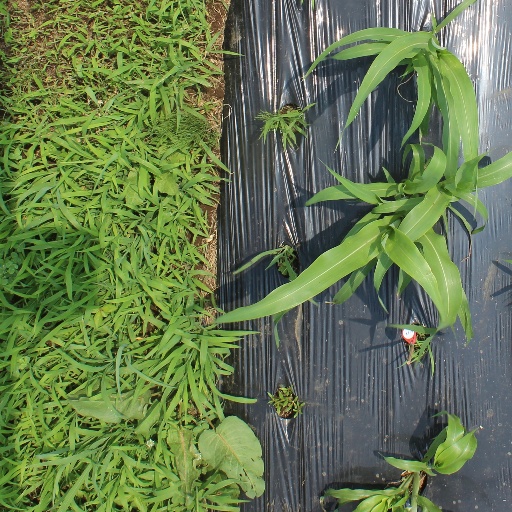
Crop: sorghum